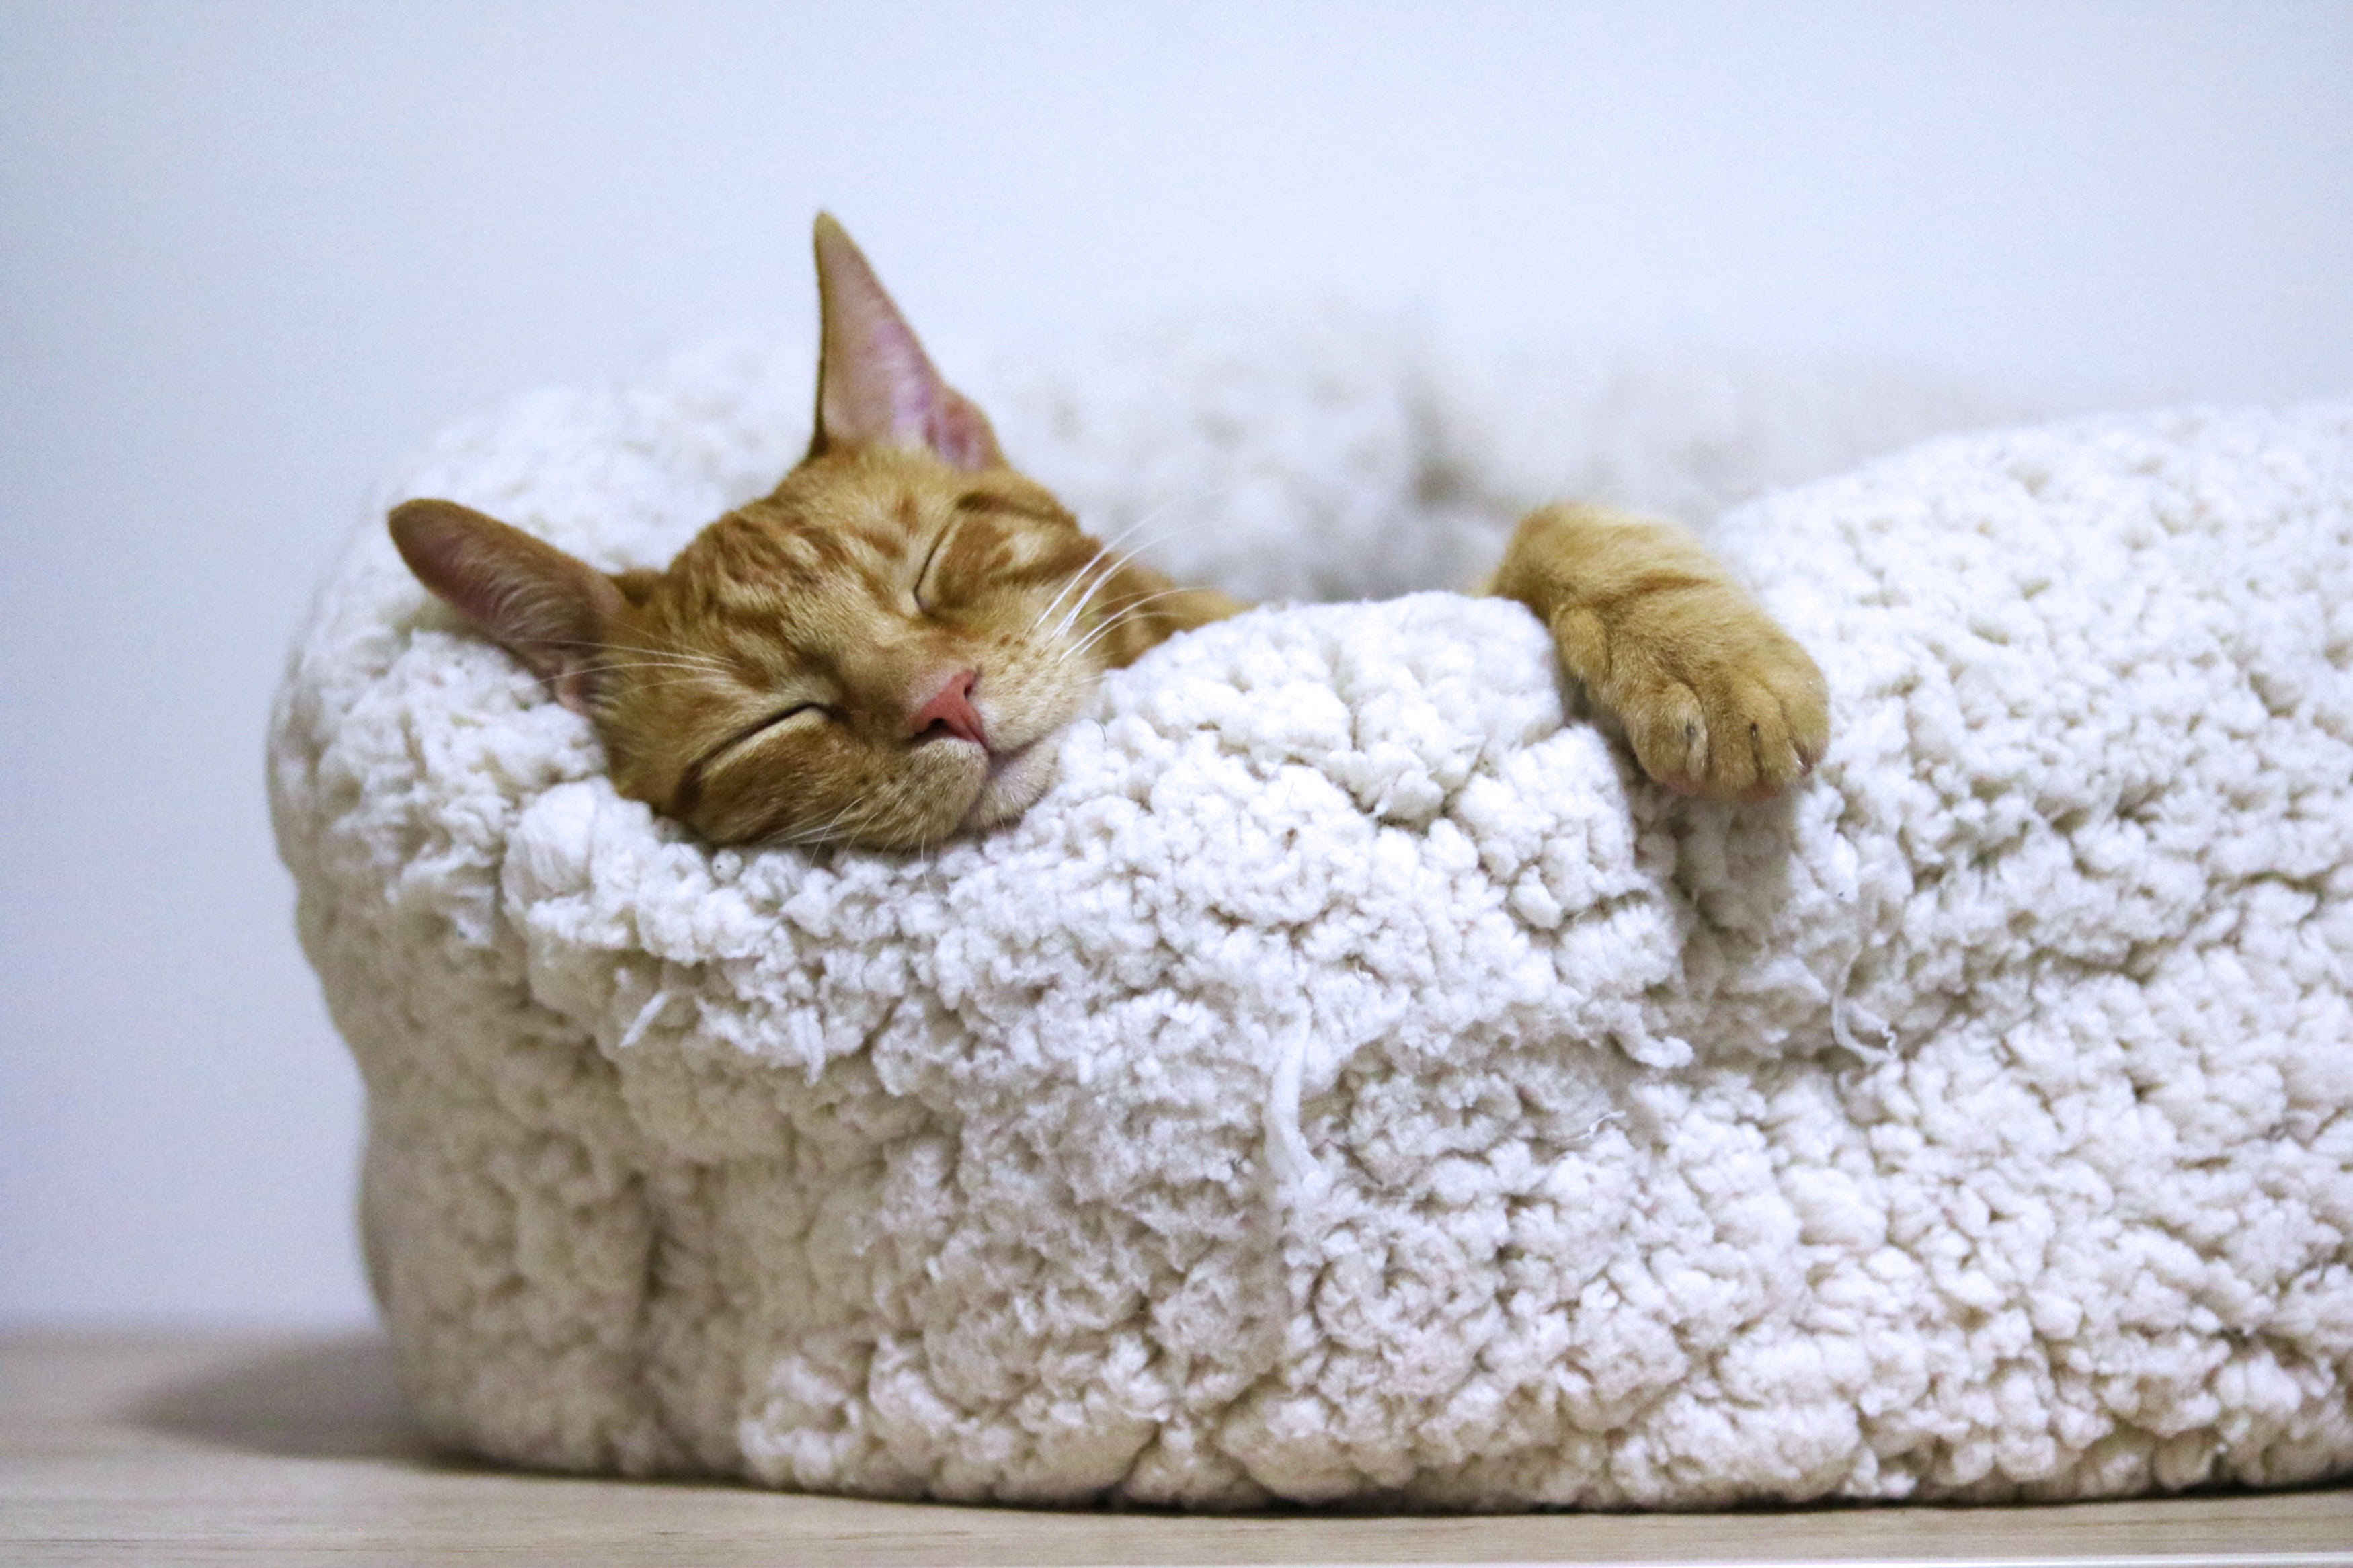
cat, felidae, small to medium sized cats, carnivore, devon rex, aegean cat, whiskers, nap, european shorthair, fawn, kitten, burmilla